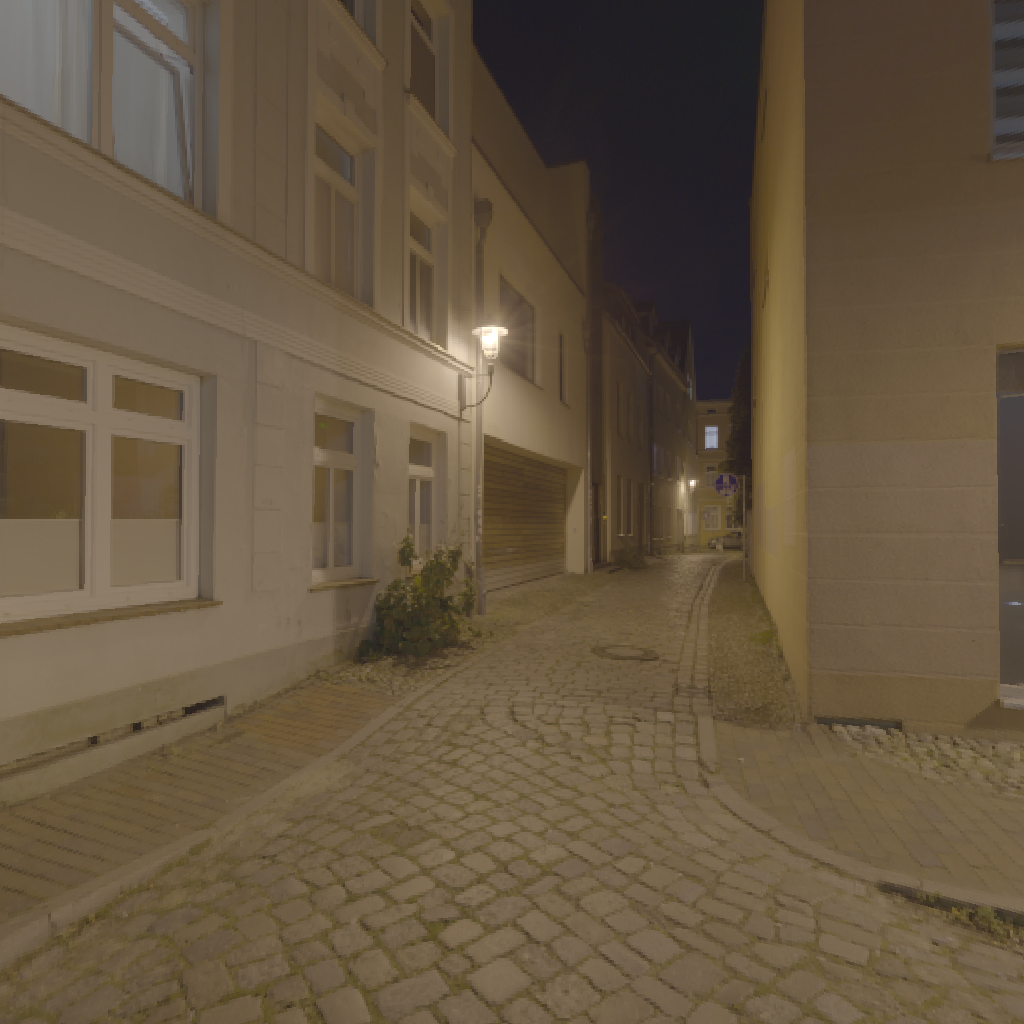
scene-linear HDR photo, Cobblestone Street Night, outdoor, with visible sun, city, street, cobblestone, dark, lamp, night, urban, artificial light, high contrast, clear, high dynamic range, physically based lighting